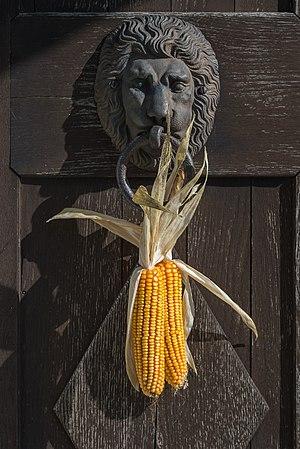
Klagenfurt am Wörthersee est la capitale du Land de Carinthie, en Autriche, sur la rivière Glan.